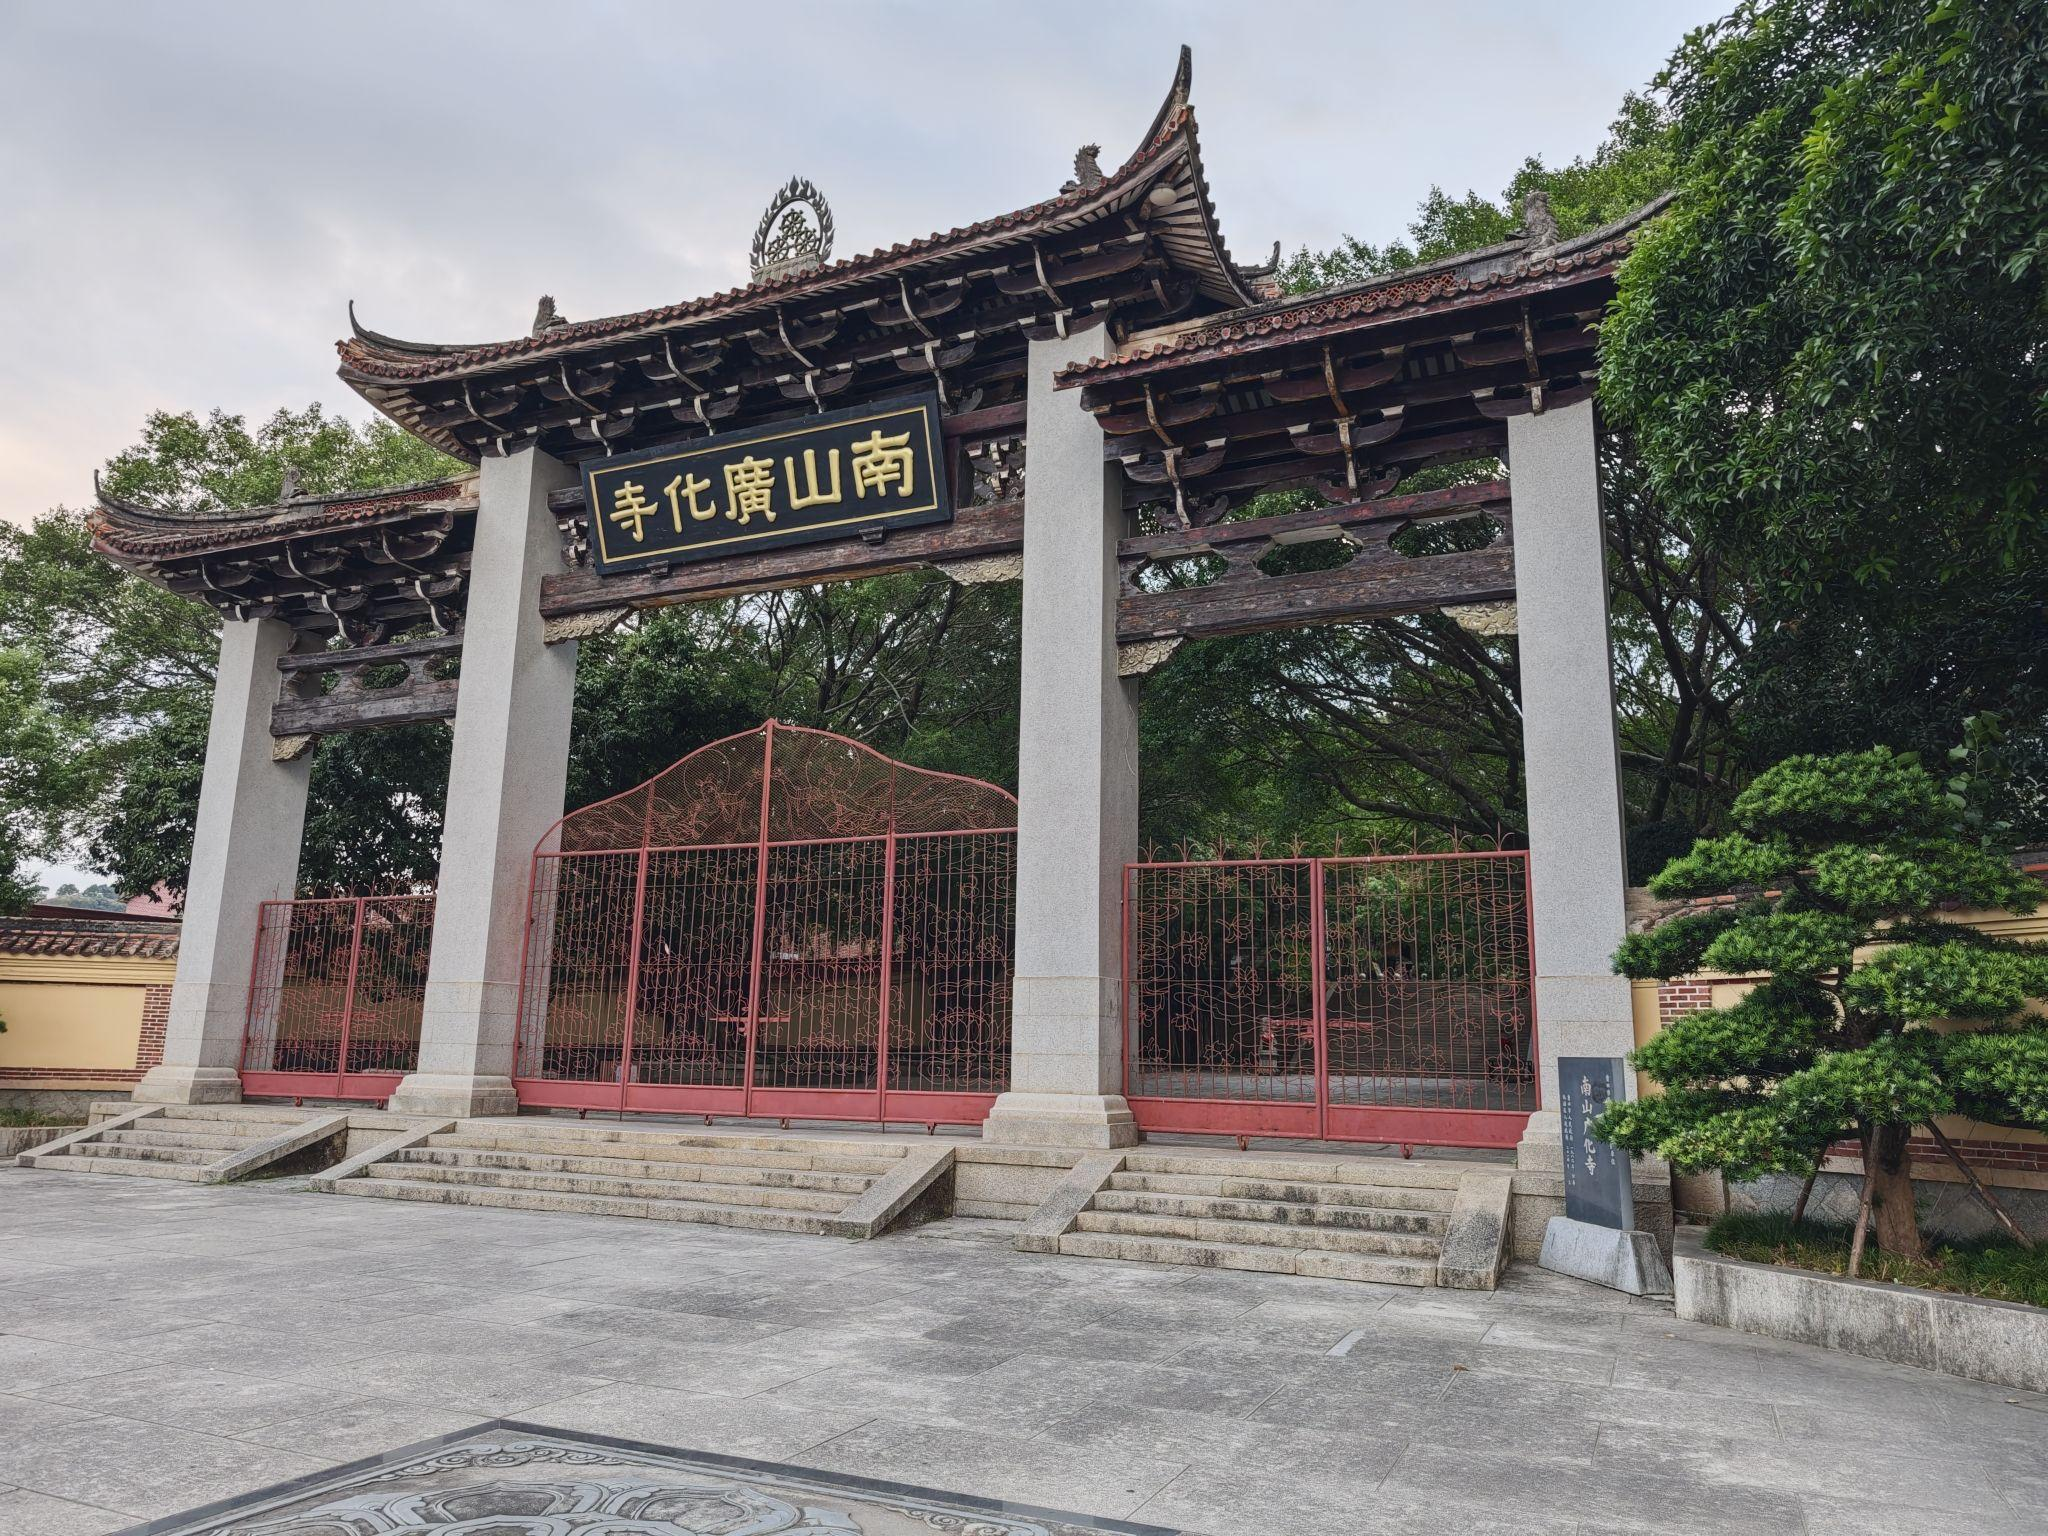
地标名称：南山广化寺
所在城市：莆田市·城厢区